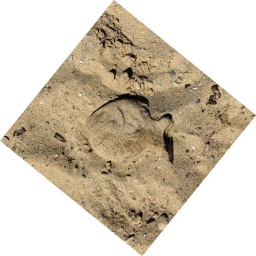
Fish - Left in the sand - Suttons Bay beach